History of Romania

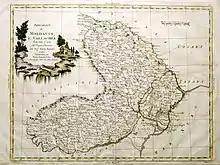
The Principalities of Moldavia and Wallachia in 1786, Italian map by G. Pittori, since the geographer Giovanni Antonio Rizzi Zannoni

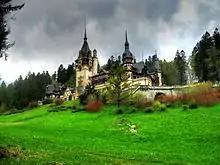
Peleș Castle, retreat of Romanian monarchs

Between 271 and 275, the Roman army and administration left Dacia, which was invaded later by the Goths. The Goths mixed with the local people until the 4th century, when the Huns, a nomadic people, arrived. The Gepids, the Avars, the Bulgars and their Slavic subjects ruled Transylvania until the 8th century. The territories of Wallachia and Moldavia were under the control of the First Bulgarian Empire from its establishment in 681 until around the time of the Hungarian conquest of Transylvania at the end of the 10th century.